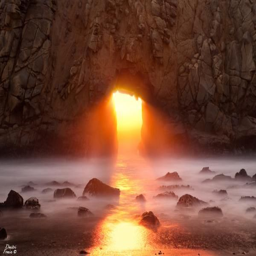
the portal - landscape photography by person